Bohdan Sehin

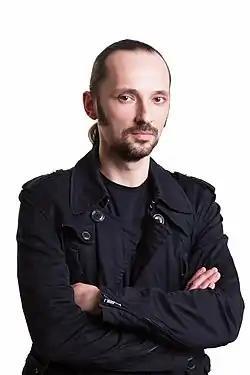

Bohdan Dariiovych Sehin (born 1976, in Borshchiv) is a Ukrainian composer, and organizer of music programs.